Suomen Joutsen

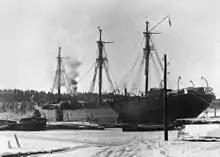
"SuomenJoutsen" during the war

During the summer of 1939, the rigging of "SuomenJoutsen" was partially dismantled and her hull was painted dark grey. She was used as a supply ship for the Finnish submarine fleet within the Finnish archipelago. When the Winter War broke out on 30 November 1939, she was stationed in Högsåra with the submarines and coastal defence ships "Väinämöinen" and "Ilmarinen". After three Soviet scout planes flew over the ships, the fleet moved hastily to another safe location near Nagu only hours before eight four-engined enemy bombers overflew the previous anchorage. During the first weeks of the war, "SuomenJoutsen" was assigned to "moving supply depot" under the Archipelago Sea Fleet that consisted of the full-rigged ship and a number of barges and tugboats. She served in this task until the Winter War ended with the signing of the Moscow Peace Treaty on 13 March 1940. During the Interim Peace she was stationed in Naantali.